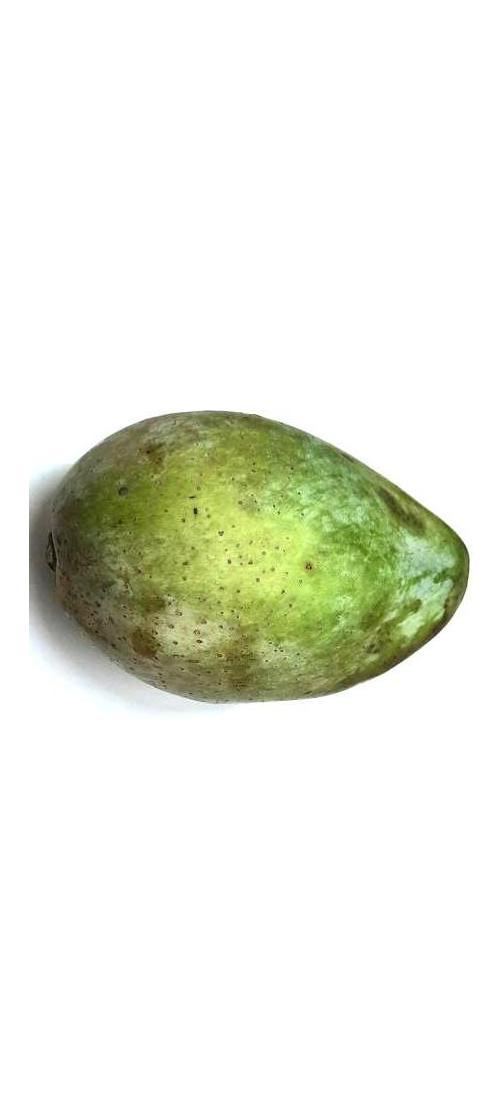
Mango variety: Fazli Classic